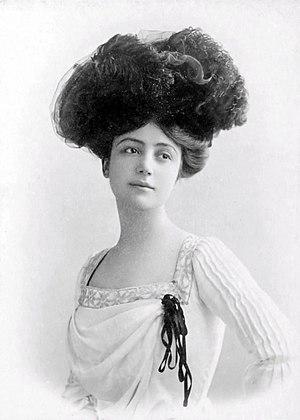
Xavière de Leka, pseudonyme de Xavière Colonna de Leca, est une comédienne française, née à Ajaccio (département de la Corse) le 7 avril 1881 et morte à Paris (8e arrondissement), le 5 avril 1914 à l'âge de 32 ans. Xavière de Leka est une actrice de théâtre de boulevard et l'une des interprètes du Moulin-Rouge. Elle joue principalement au Théâtre des Variétés et au Théâtre des Capucines à Paris pendant la Belle Époque.
Xavière de Leka ou de Léka, nom de scène de Xavière, Marie Colonna de Leca, est une actrice française, née à Ajaccio le 7 avril 1881 et morte à Paris le 5 avril 1914.